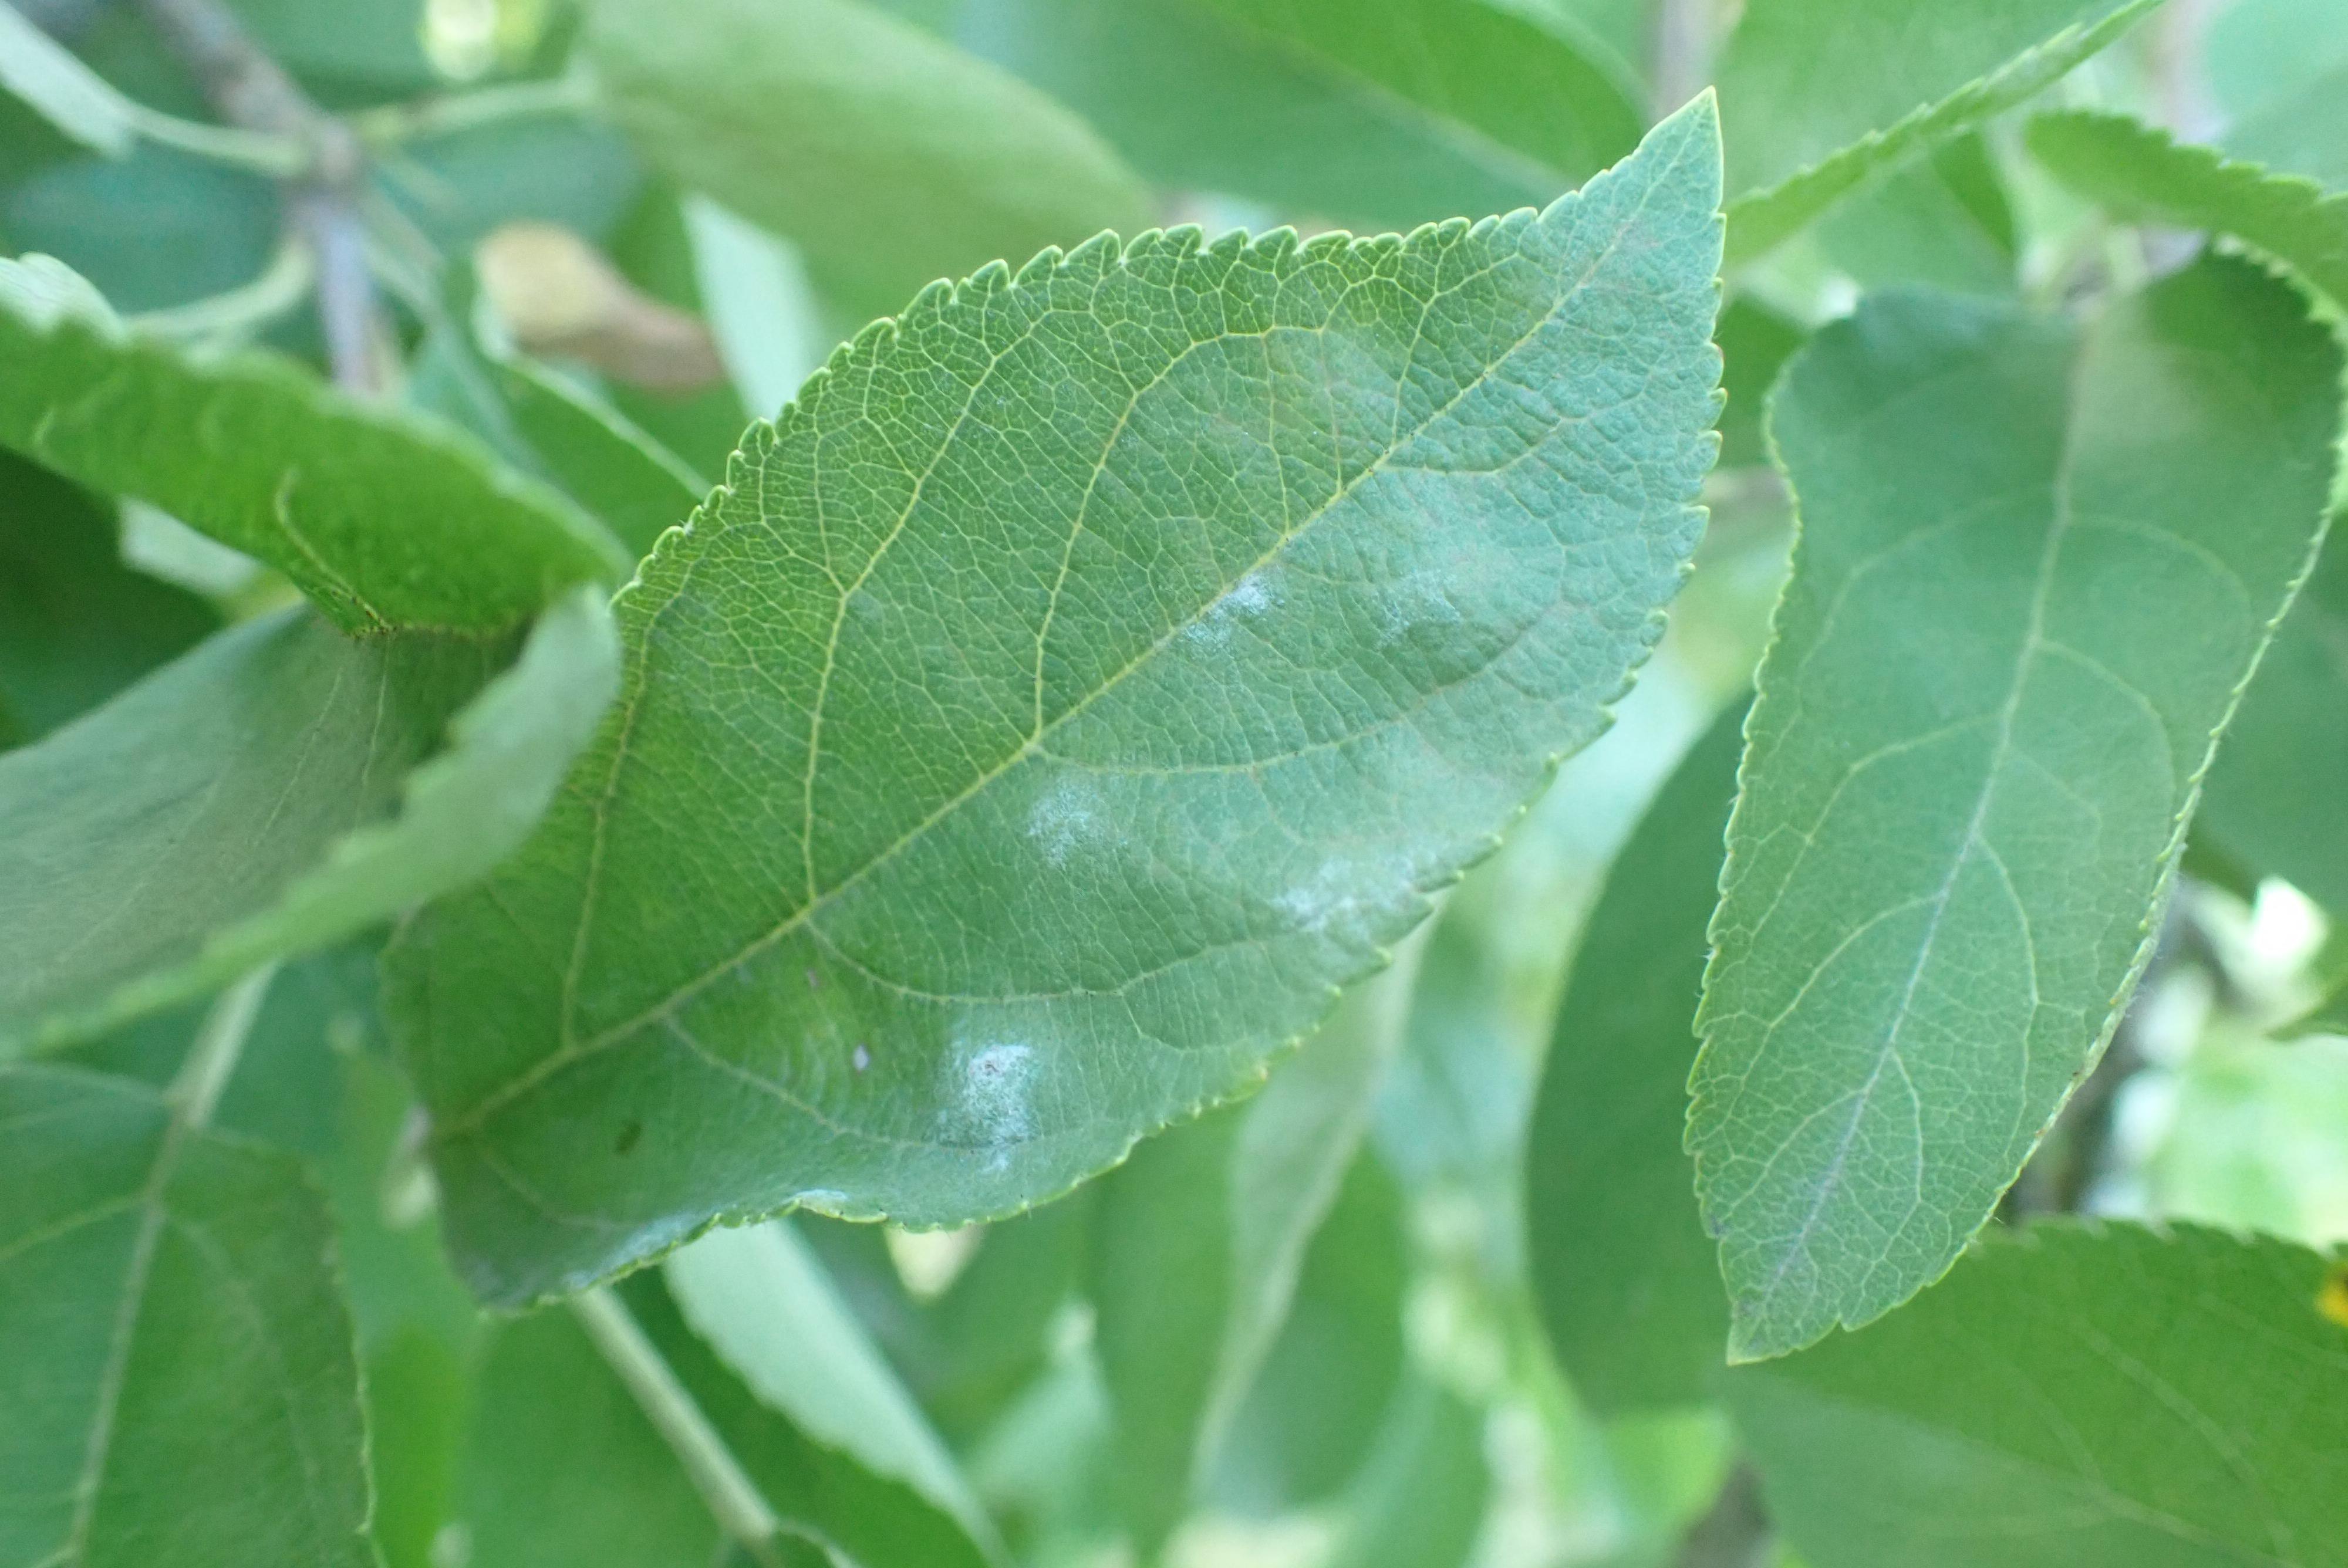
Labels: powdery_mildew